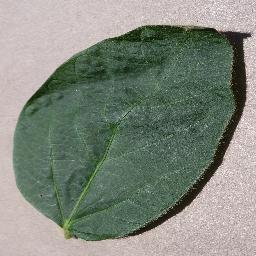
Label: Soybean___healthy